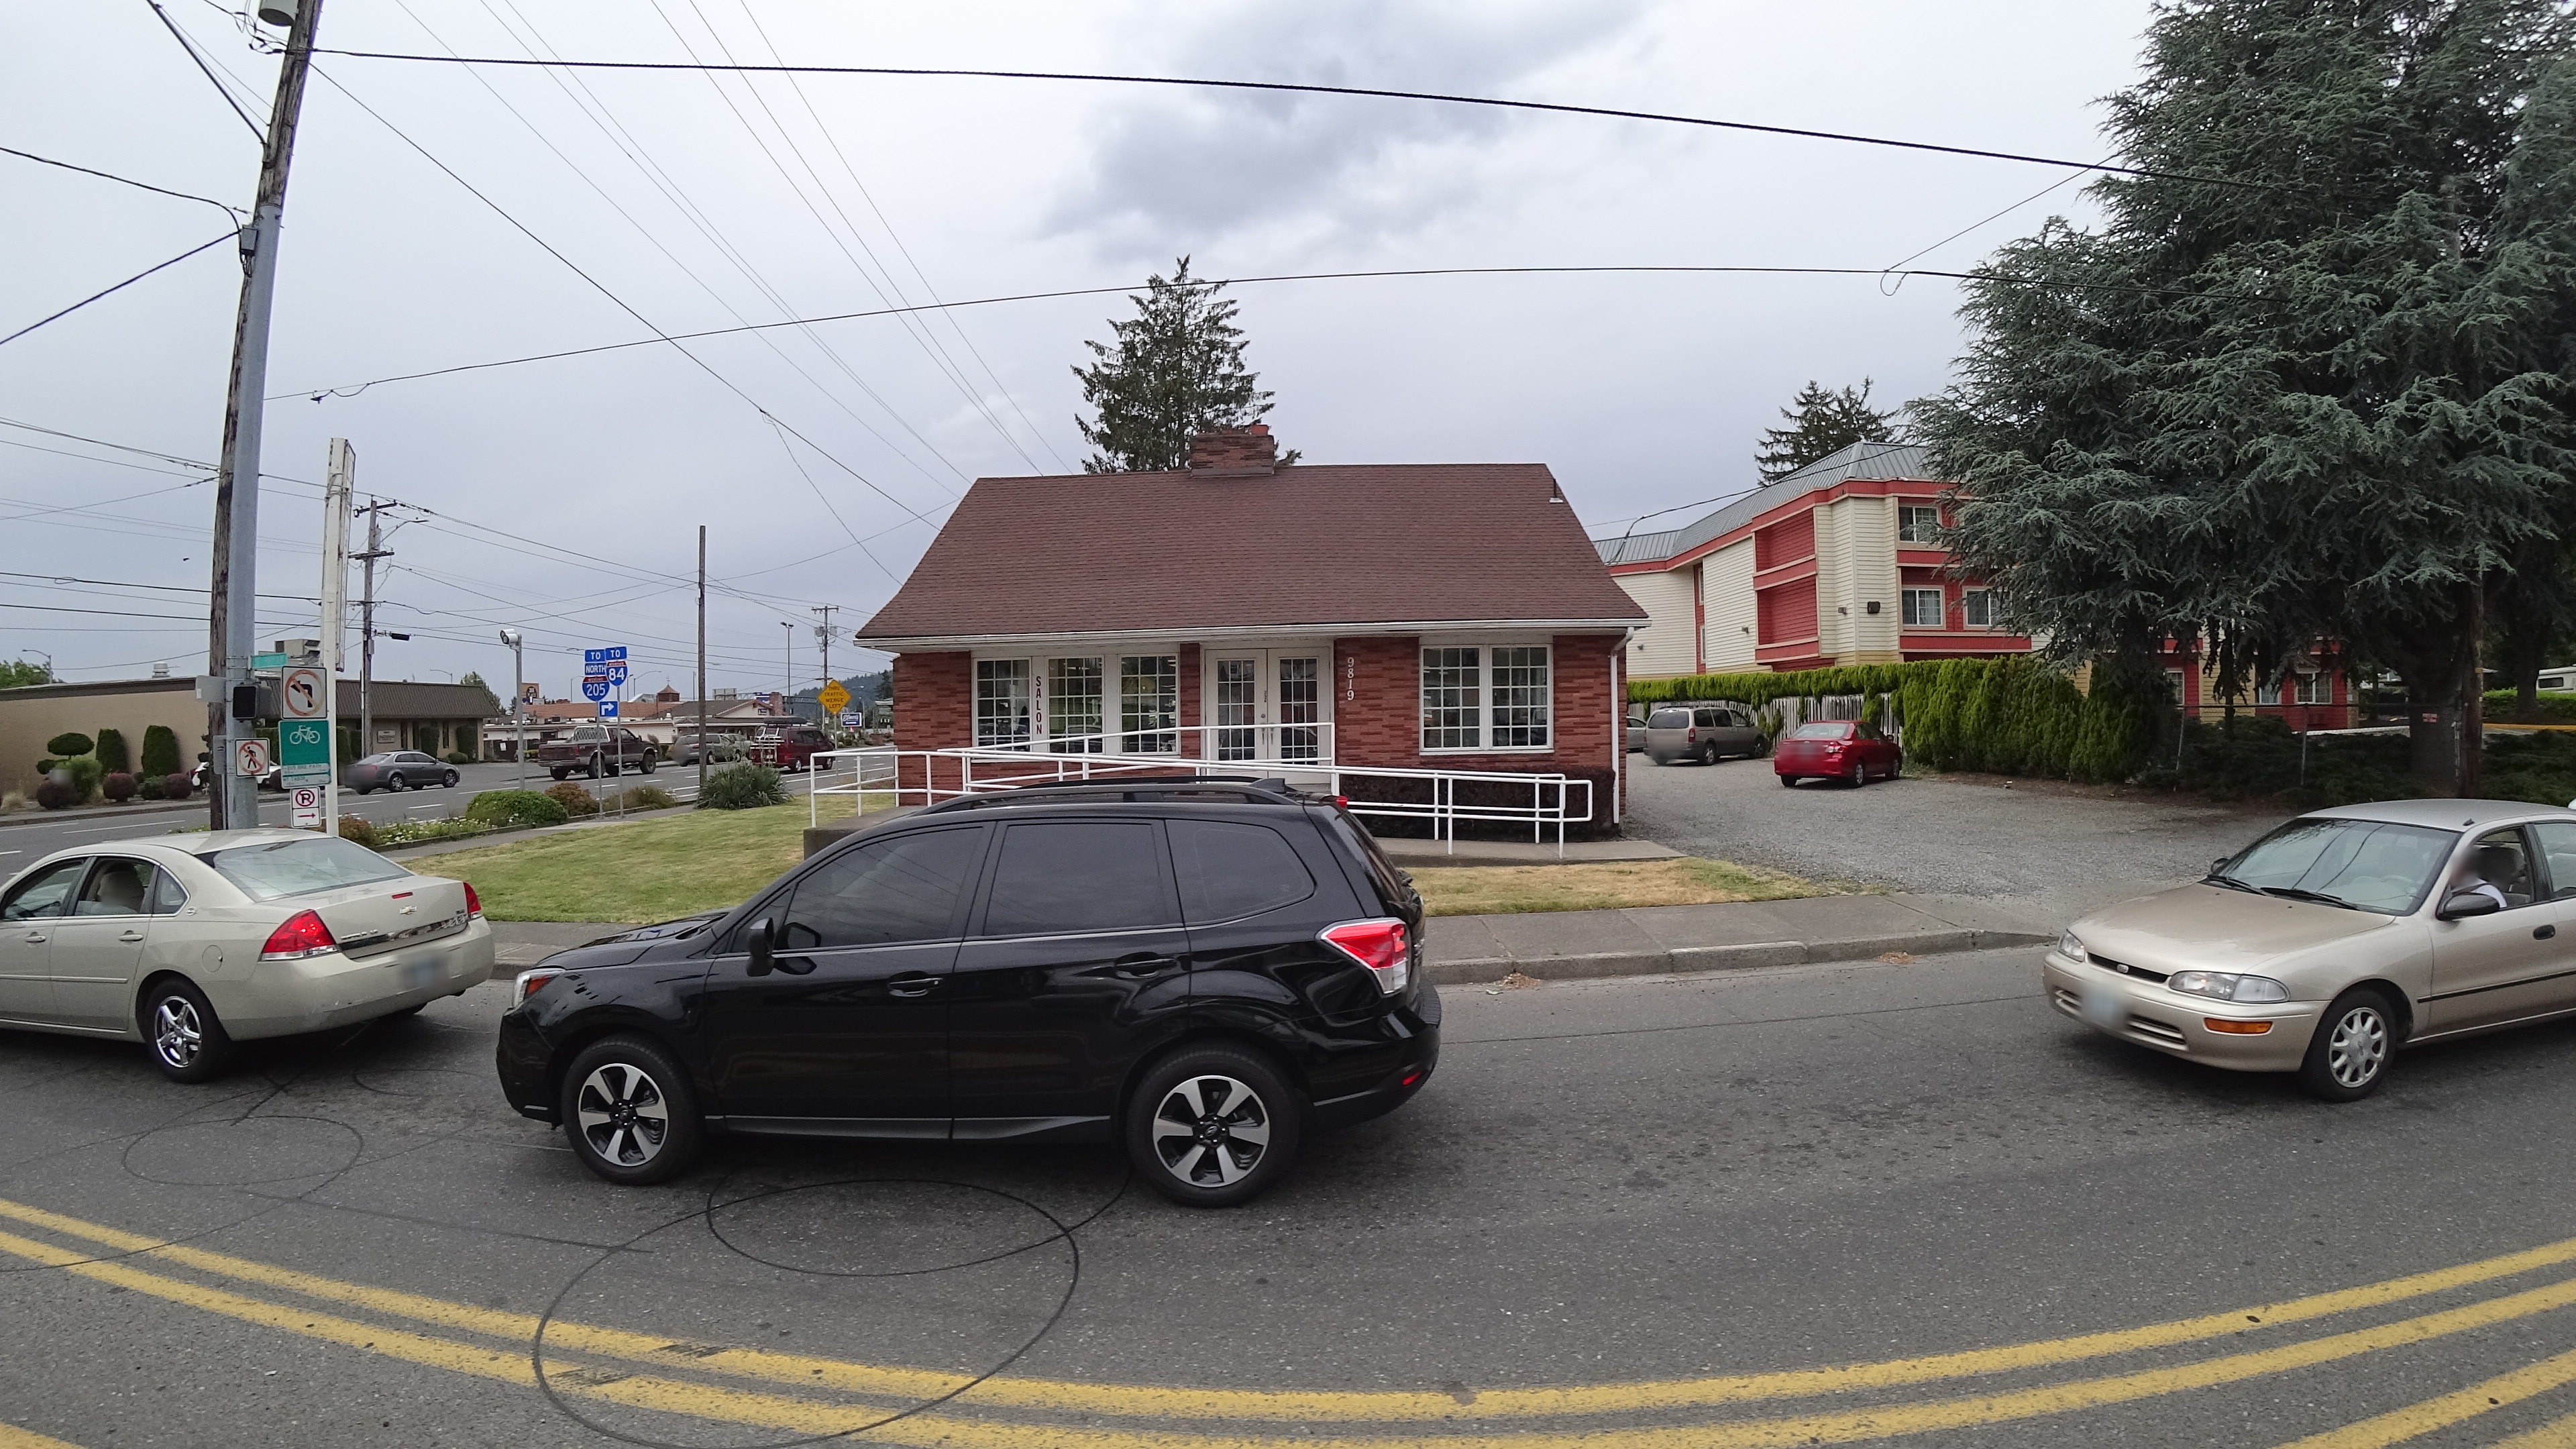
Feature: EV Charger
City: Portland
State: Oregon
Country: United States